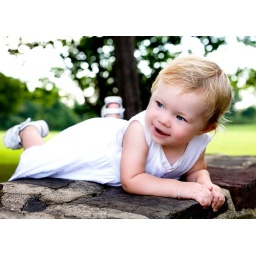
This little sweetie was one of the flower girls in the wedding I photographed on Saturday.